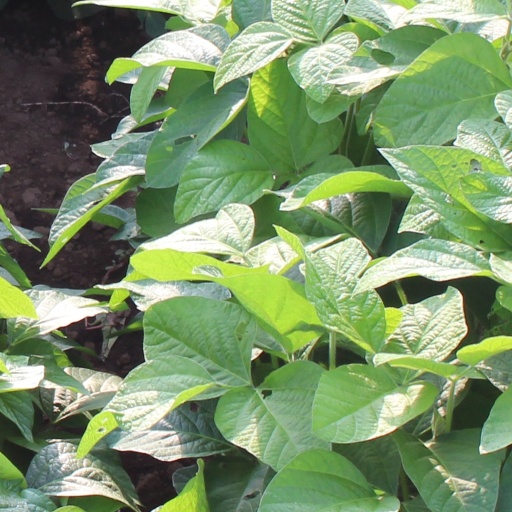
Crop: soybean